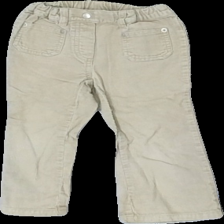
View: front
Type: Trousers
Category: Children
Brand: H&M
Colors: Beige
Material: 100%cotton
Cut: Regular
Size: 98
Season: Spring
Stains: Minor
Price range: <50
Recommended usage: Export